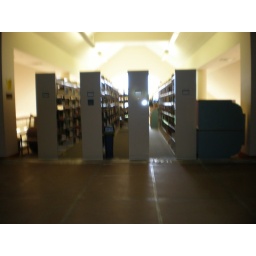
Professional library movers moved stacks with books on them. Carrels and furniture were moved by Facilities Services.